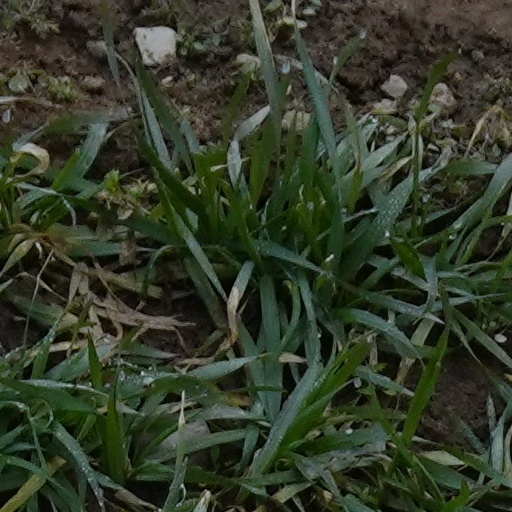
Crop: wheat